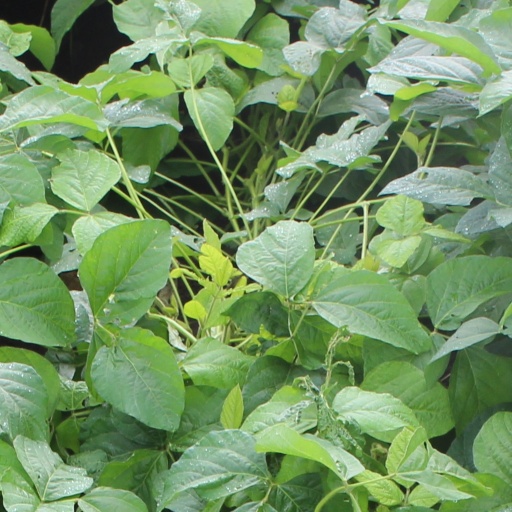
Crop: soybean